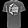
Label: T - shirt / top